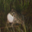
Label: frog